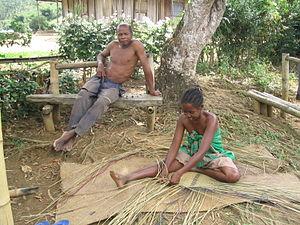
Le parc national de Marojejy est un parc national dans la région de la Sava au nord-est de Madagascar. Il couvre 55 500 ha sur le massif du Marojejy, une chaîne de montagnes qui culmine à une altitude de 2 132 m. L'accès à celui-ci est longtemps resté l'apanage des chercheurs et des scientifiques lorsque la réserve conservait son statut de réserve naturelle intégrale depuis sa création en 1952. En 1998, il a été ouvert au public avec son nouveau statut de parc national et a gagné ses lettres de noblesse en 2007 lorsqu'il a été inscrit sur la liste du patrimoine mondial. Il l'a été en même temps que cinq autres aires protégées, aires regroupées sous la dénomination de forêts humides de l'Atsinanana. Malgré l'irrégularité de son relief, le braconnage et les coupes sélectives demeurent des problèmes persistants, surtout depuis le début de la crise politique de 2009. L'exploitation minière, la culture sur brûlis et les coupes de bois sont également des menaces pour le parc et sa biodiversité.
Les Malgaches sont un peuple austronésien, parlant le malgache, la plus occidentale des langues malayo-polynésiennes.